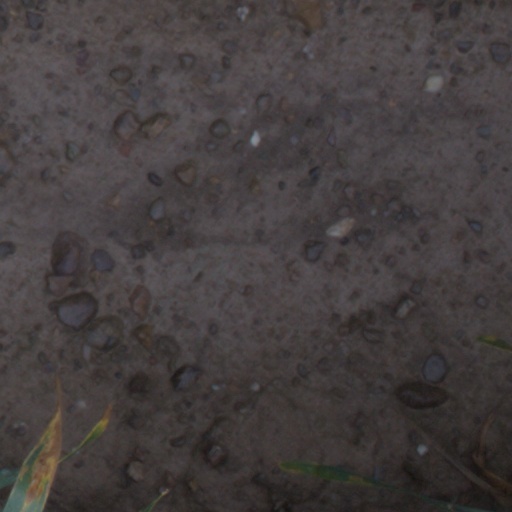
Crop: wheat